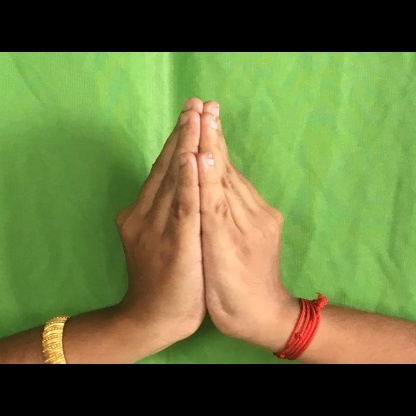
Mudra: Kapotham